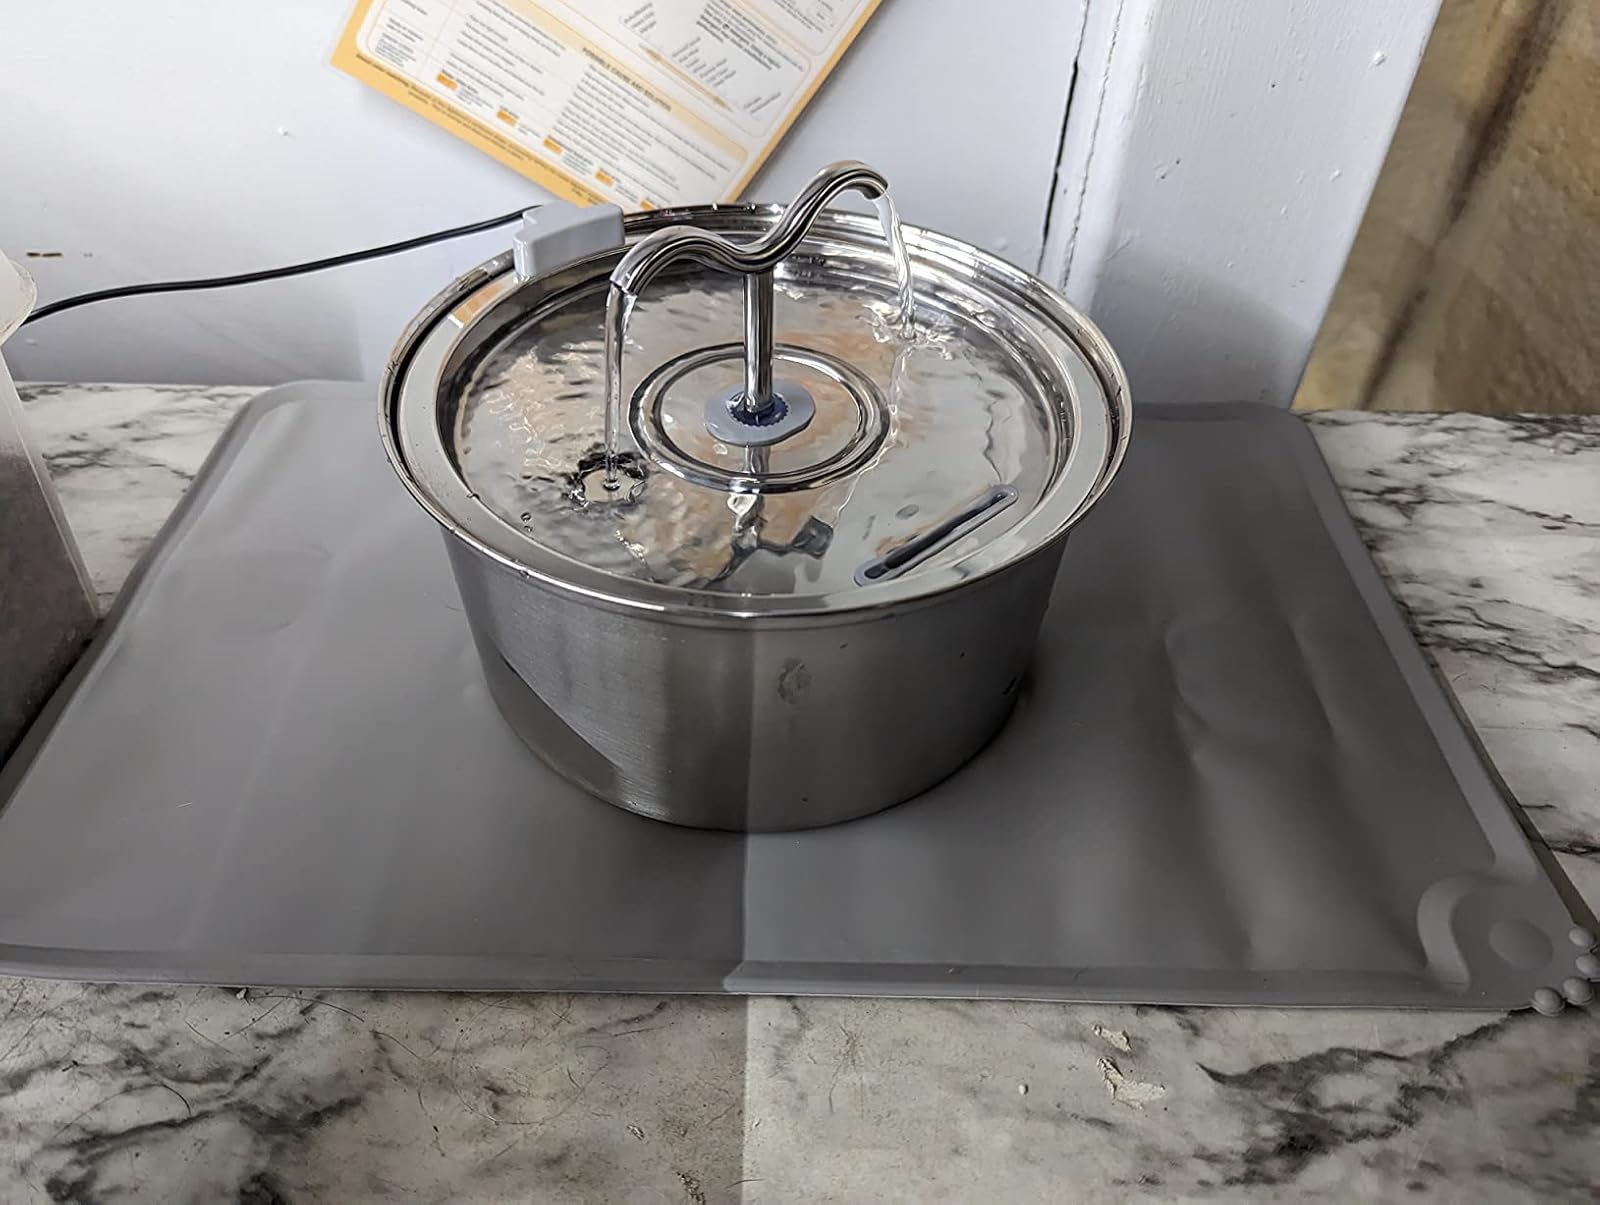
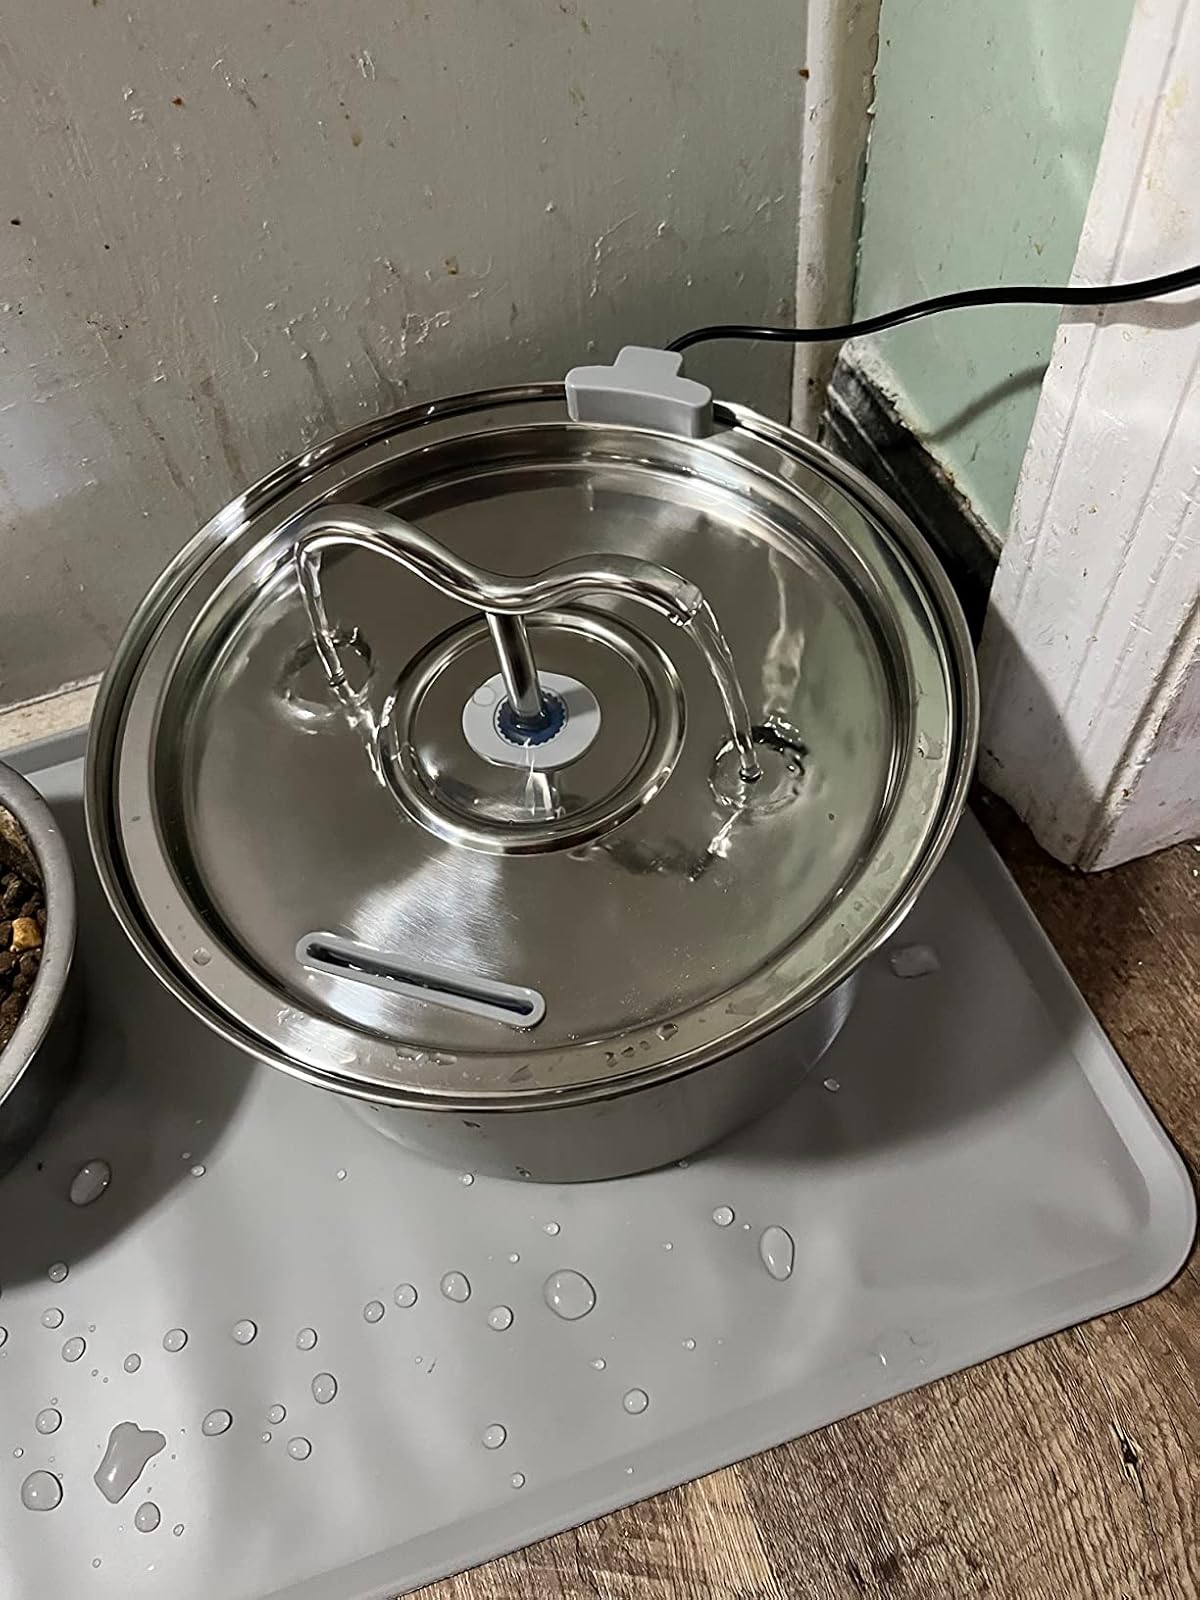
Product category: items_bowl
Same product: yes